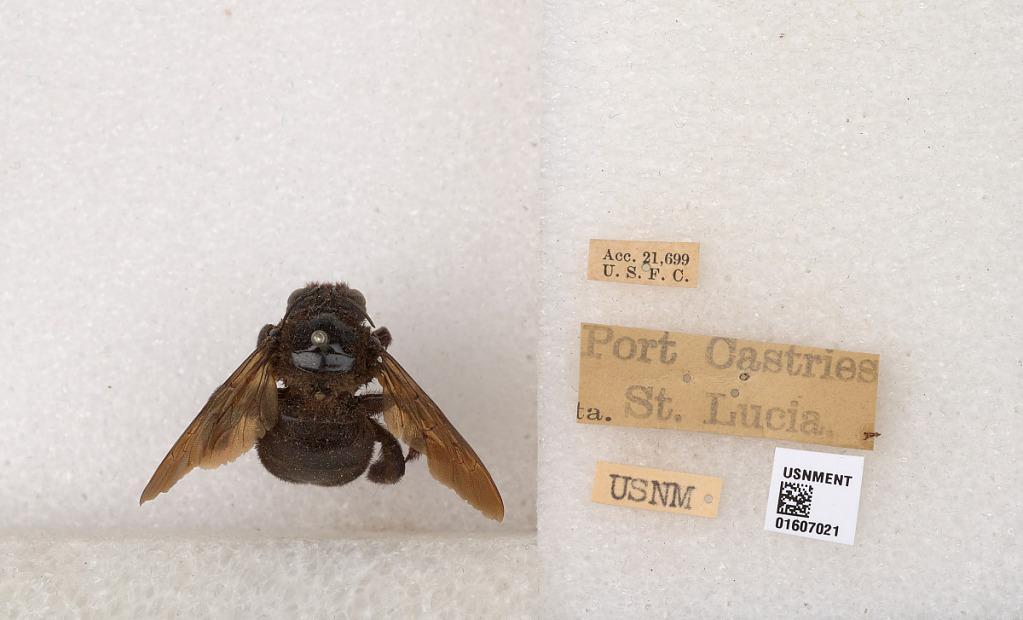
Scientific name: Xylocopa (Neoxylocopa) caribea Lepeletier
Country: Saint Lucia
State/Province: Castries
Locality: Port Castries
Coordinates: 14.0141, -60.999